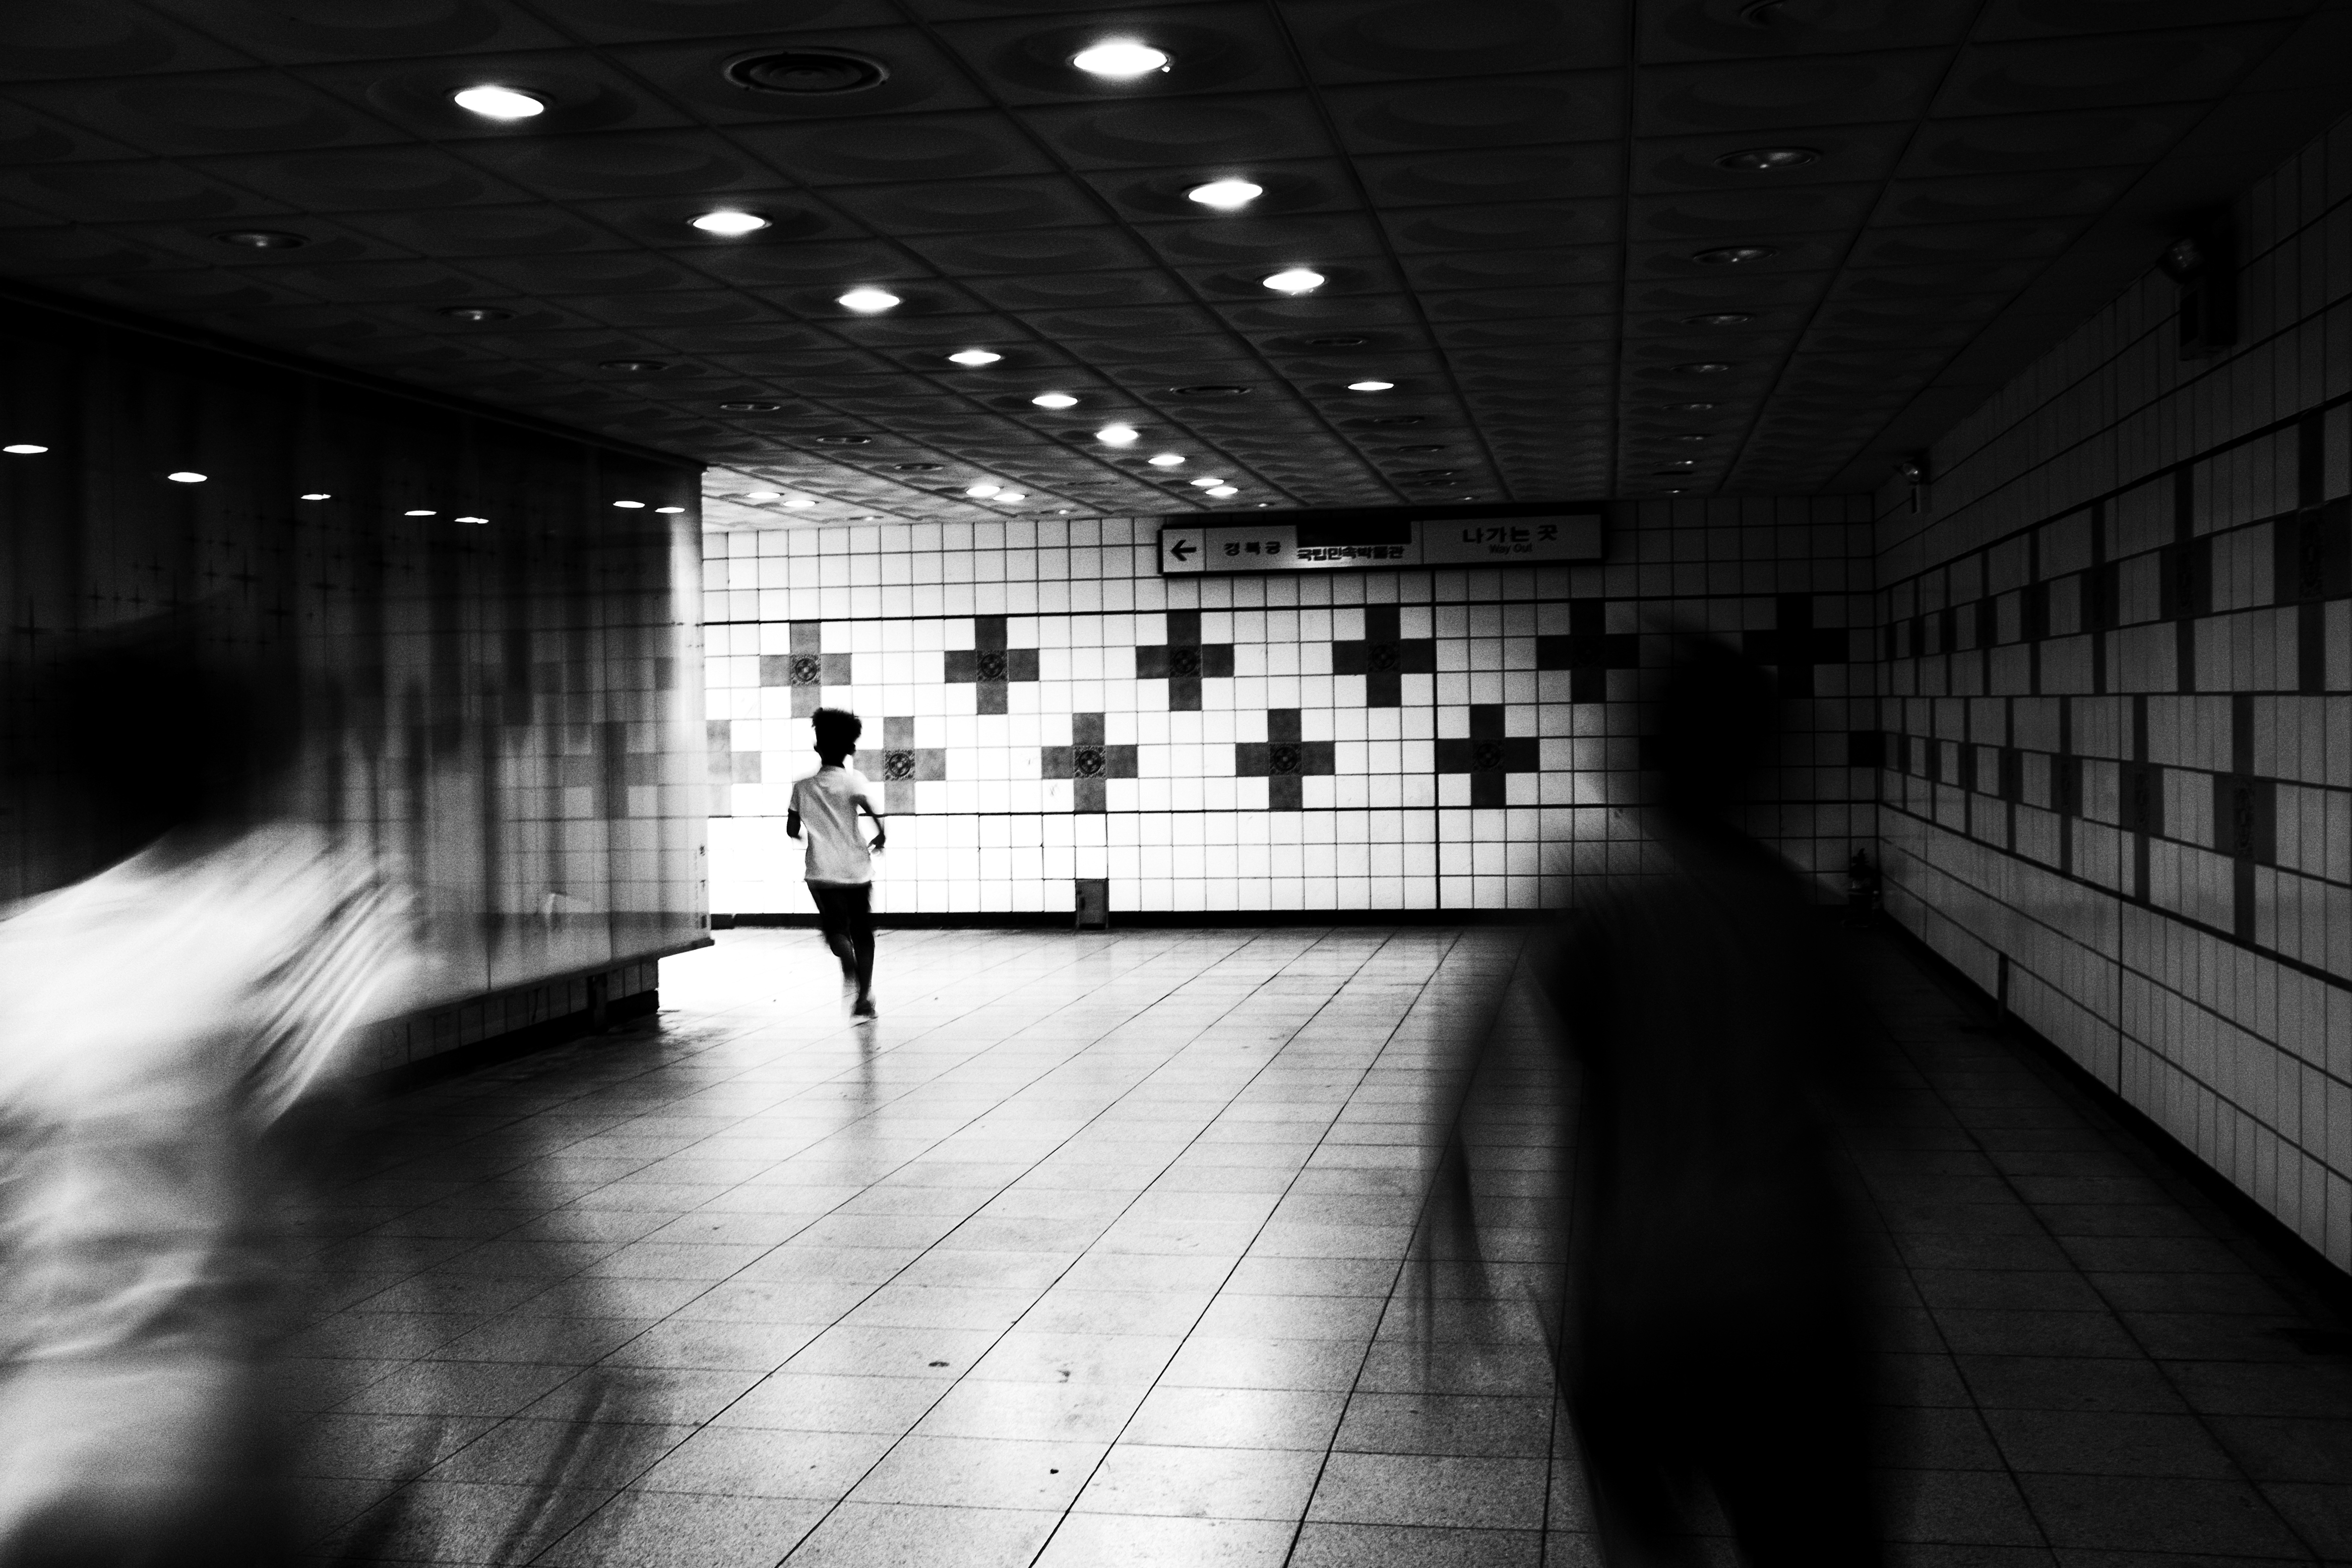
light, black and white, white, photography, shadow, darkness, black, monochrome, streetphotography, symmetry, snapshot, shape, streetpics, streetphotographers, seoul, dakohuang, monochrome photography